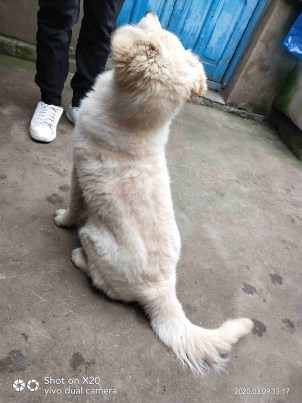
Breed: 5355-n000126-golden_retriever